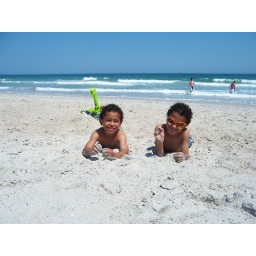
The boys built sand pillow and were resting from playing in the waves